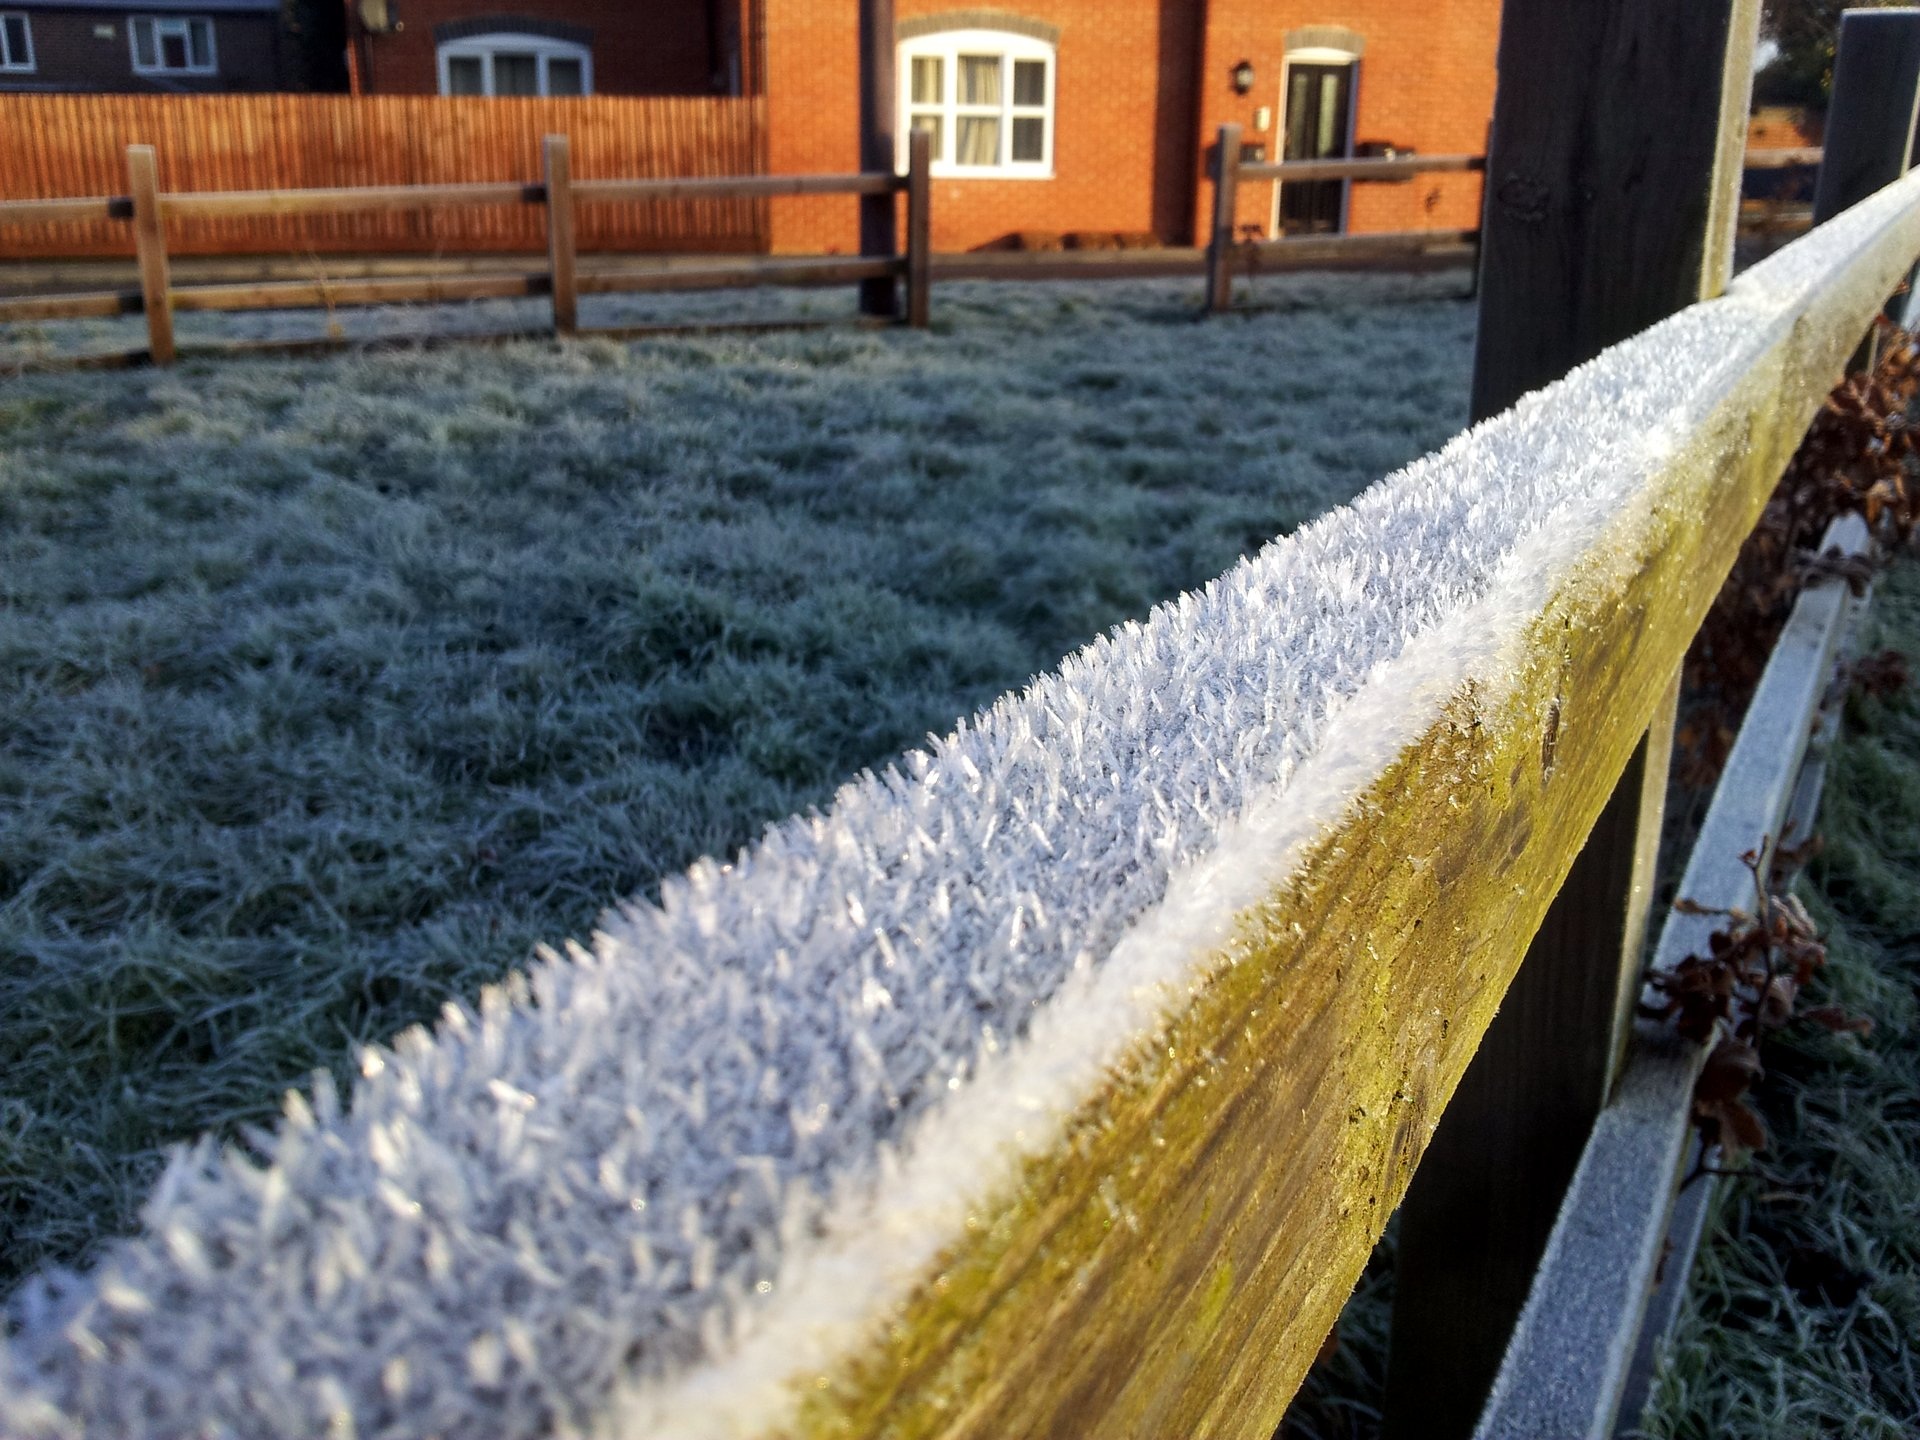
grass, snow, cold, winter, fence, white, frost, wall, walkway, weather, freeze, frozen, waterway, flooring, outdoor structure